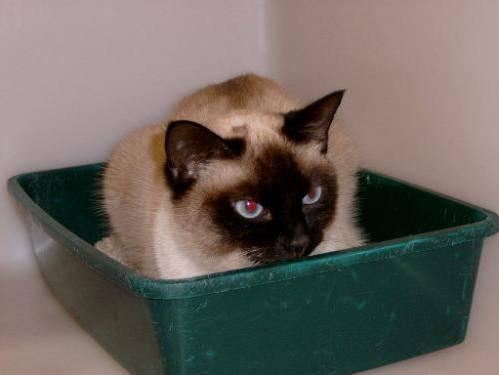
cat